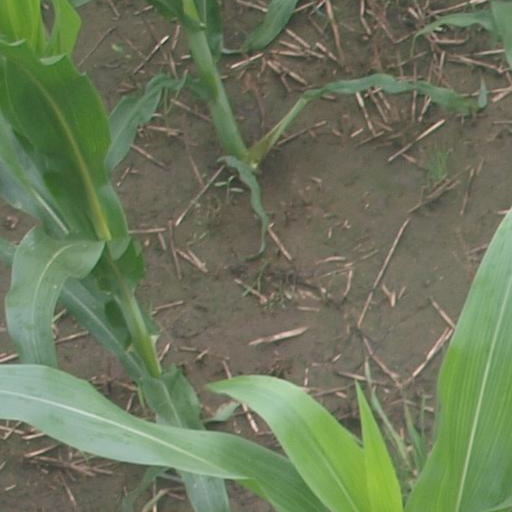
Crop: maize; corn